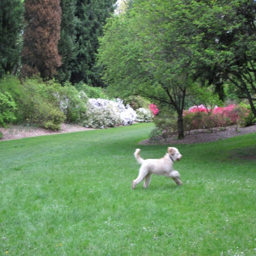
the arboretum in spring , and my dog ... great pic , it feels like a painting to me .